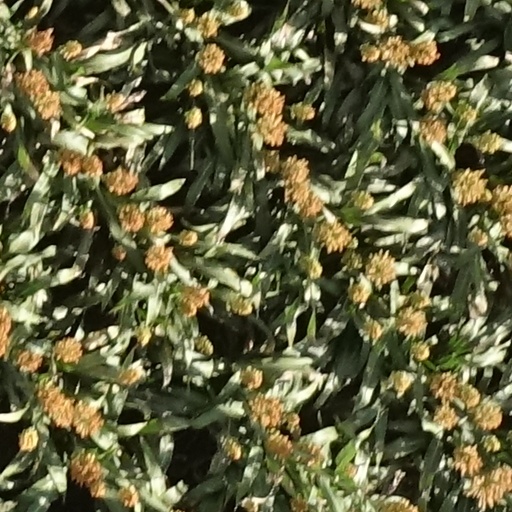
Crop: sorghum